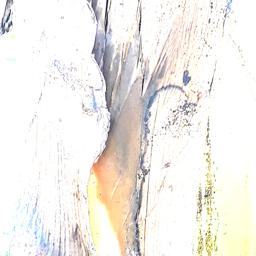
Label: PSEUDOSTEM WEEVIL